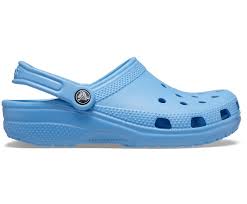
Label: Clog